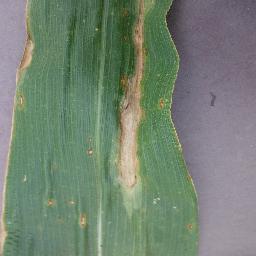
Label: Corn___Northern_Leaf_Blight